History of Transylvania

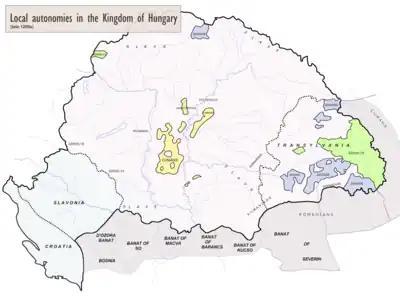
Local autonomies in the Kingdom of Hungary (late 13th century)

In the 14th century, the Kingdom of Hungary had a political and economic consolidation, thus Transylvania prospered as never before. King Louis I of Hungary dispatched Andrew Lackfi, Count of the Székelys to invade the lands of the Golden Horde in retaliation for the Tatars's earlier plundering raids against Transylvania. Lackfi and his army of mainly Székely warriors inflicted a defeat on a large Tatar army on 2 February 1345. The campaign had finally expelled the Tatars and ended the devastations of the Mongols in Transylvania. The Golden Horde was pushed back behind the Dniester River, thereafter the Golden Horde's control of the lands between the Eastern Carpathians and the Black Sea weakened.